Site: brandenburg
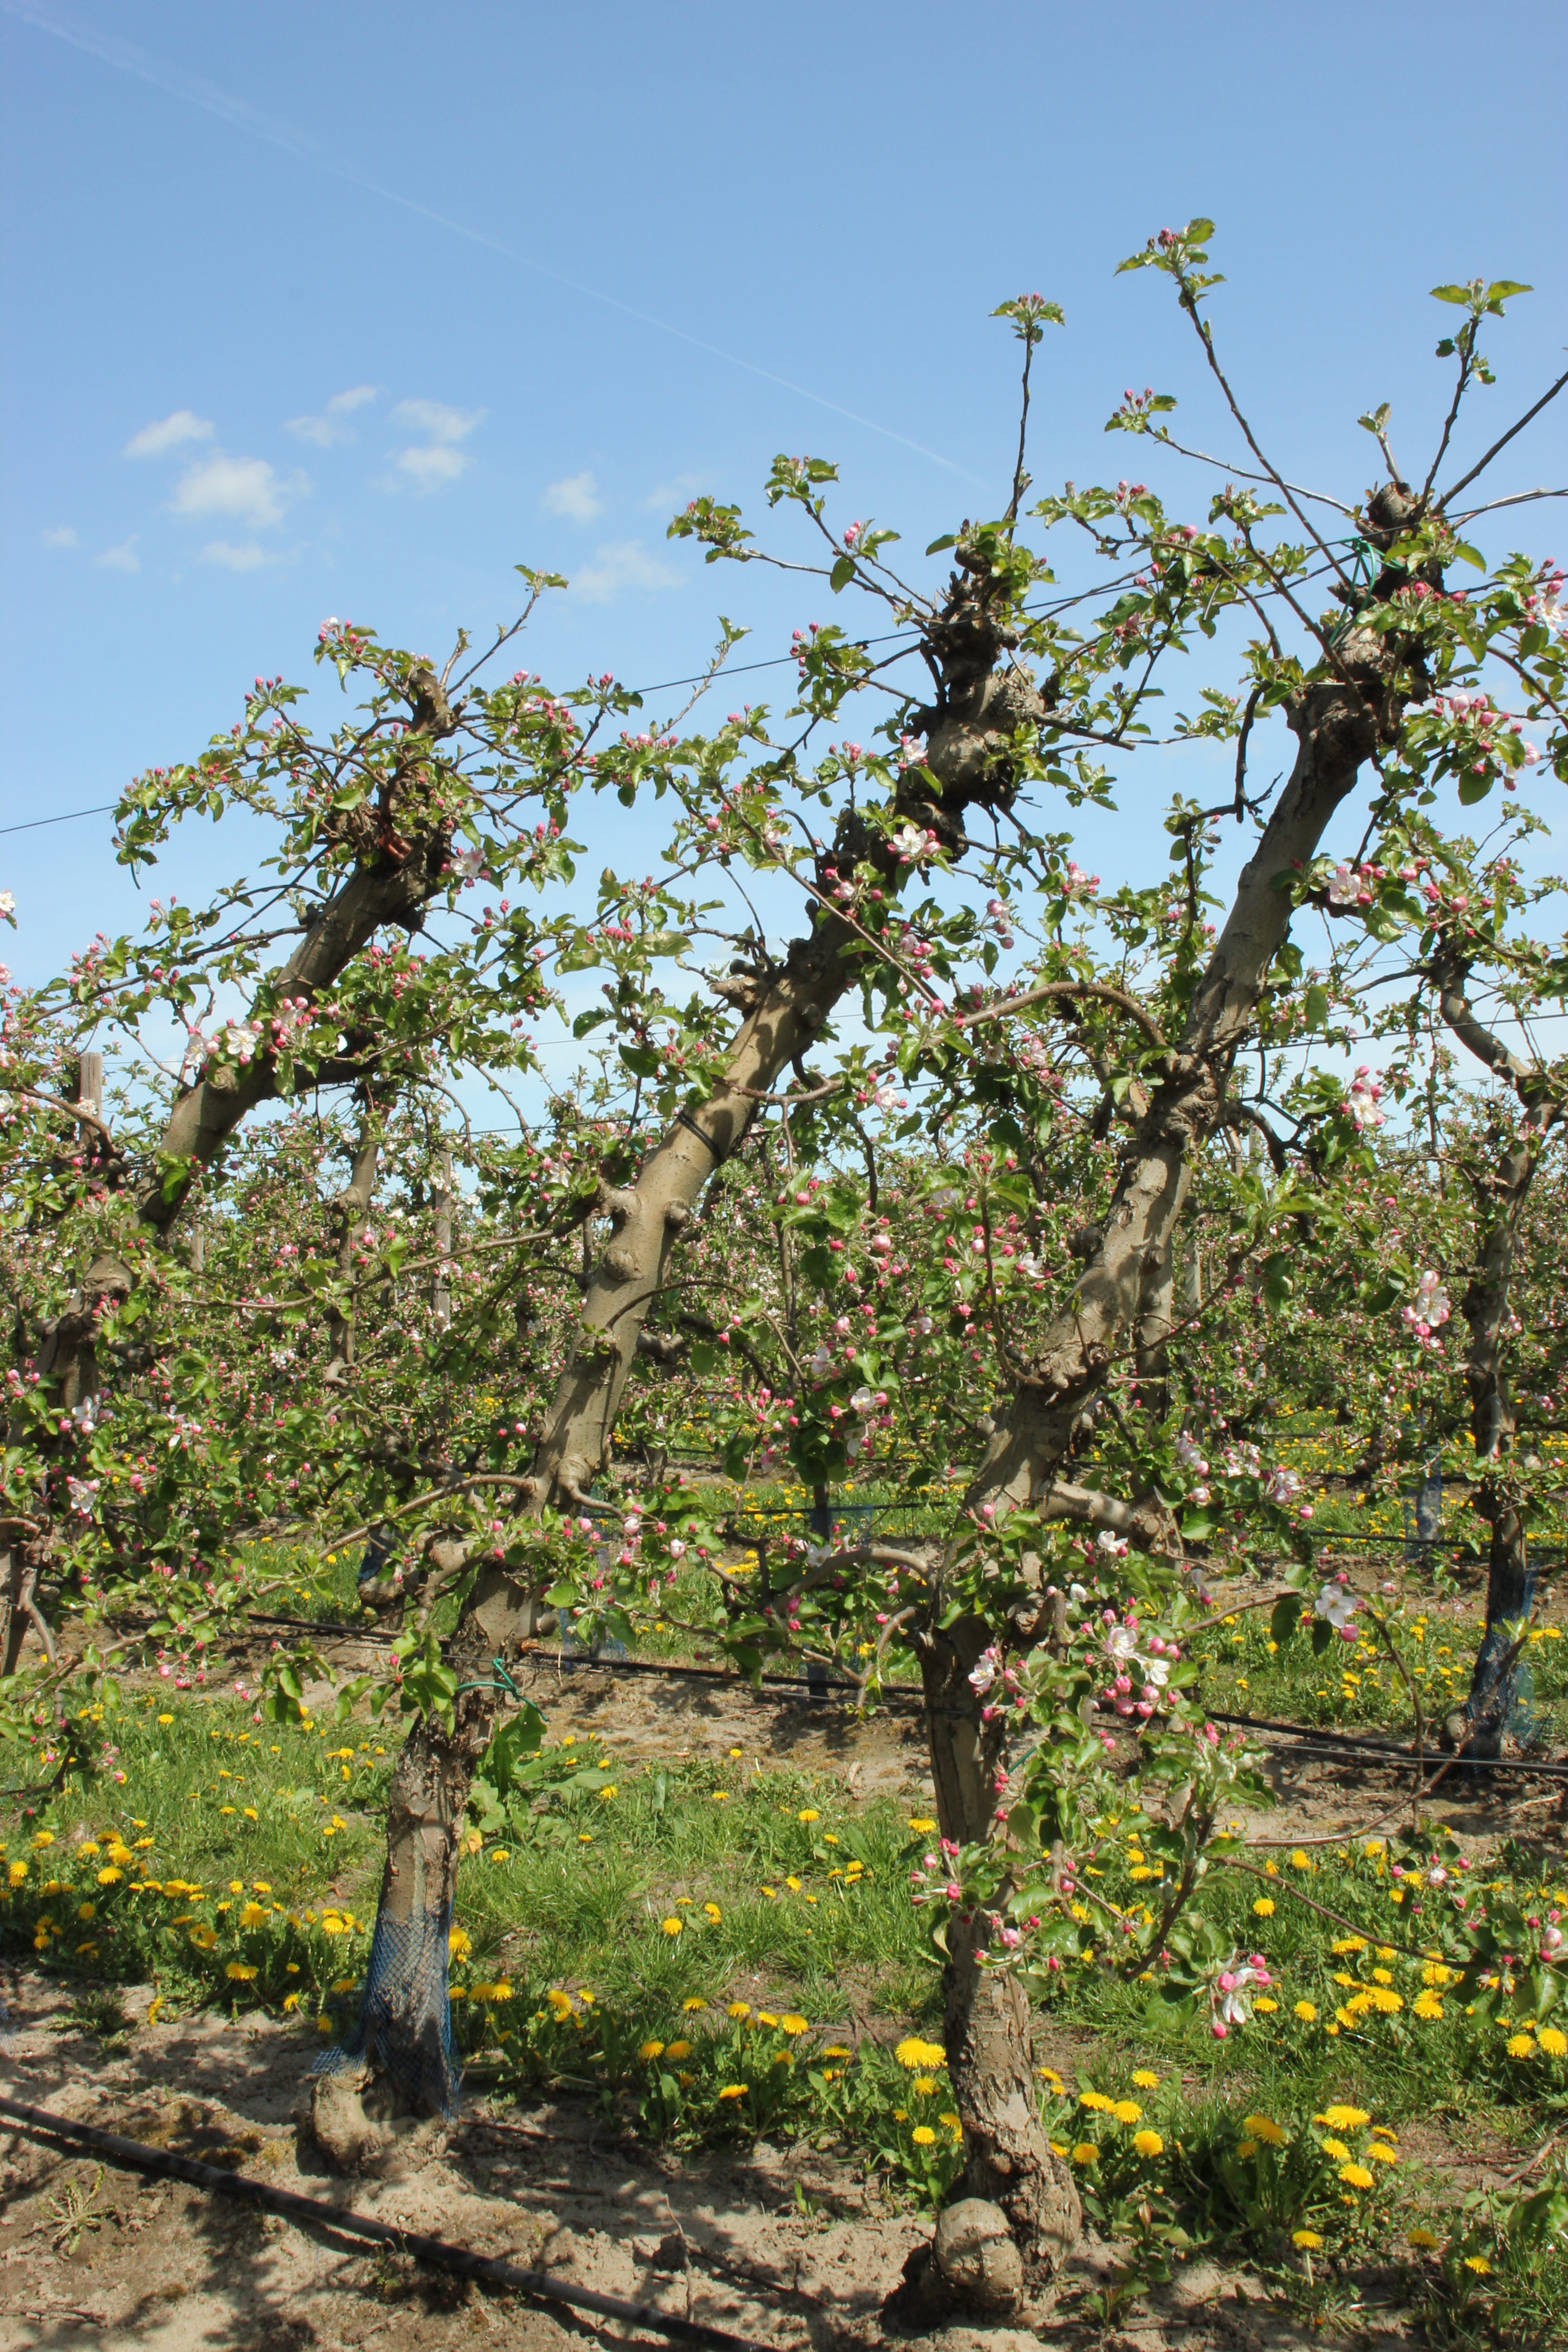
Growth stage (BBCH 57): Inflorescence emergence